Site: brandenburg
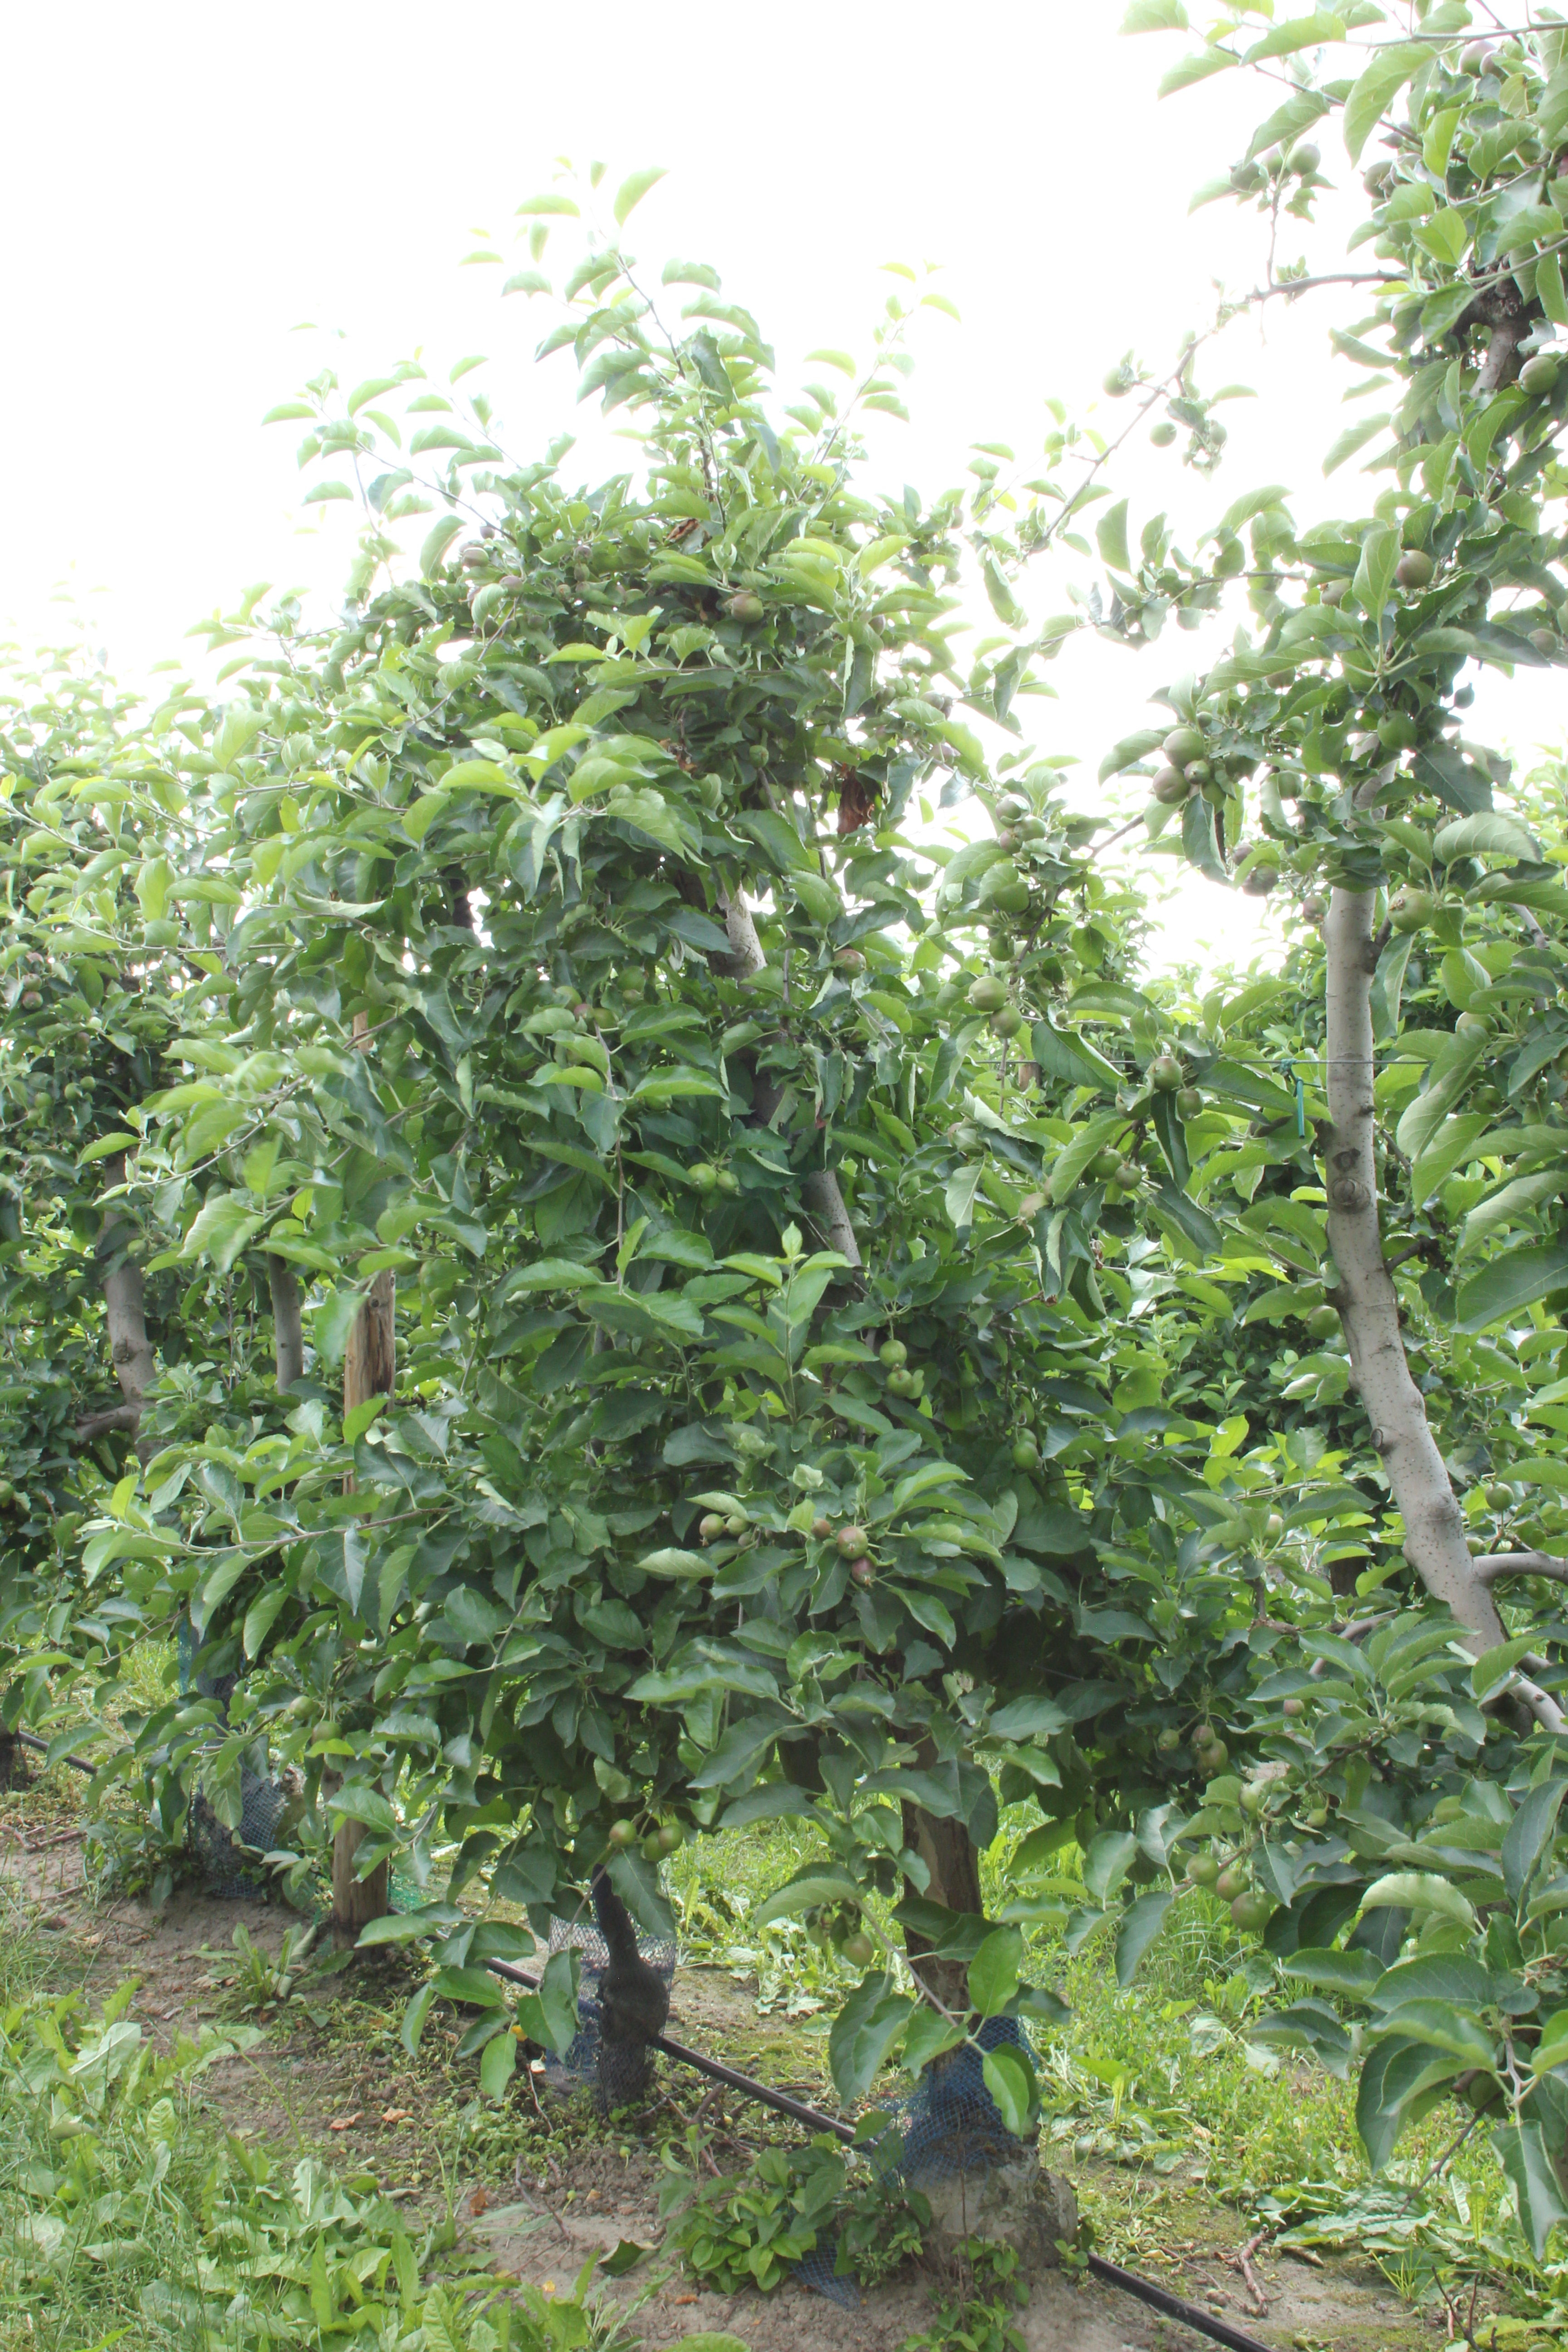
Growth stage (BBCH 73): Development of fruit